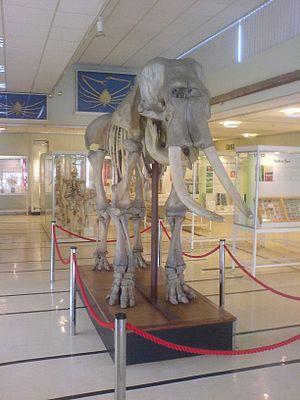
Un musée universitaire est un dépôt de collections géré par une université, généralement fondée pour faciliter l’enseignement et la recherche au sein de l’établissement d’enseignement supérieur. L’Ashmolean Museum de l’Université d’Oxford, en Angleterre, en est un exemple récent. Il se trouvait à l’origine dans le bâtiment qui abrite à présent le Musée de l’Histoire de la Science.
Cette liste des musées du Berkshire, Angleterre contient des musées qui sont définis dans ce contexte comme des institutions qui recueillent et soignent des objets d'intérêt culturel, artistique, scientifique ou historique. leurs collections ou expositions connexes disponibles pour la consultation publique. Sont également inclus les galeries d'art à but non lucratif et les galeries d'art universitaires. Les musées virtuels ne sont pas inclus.